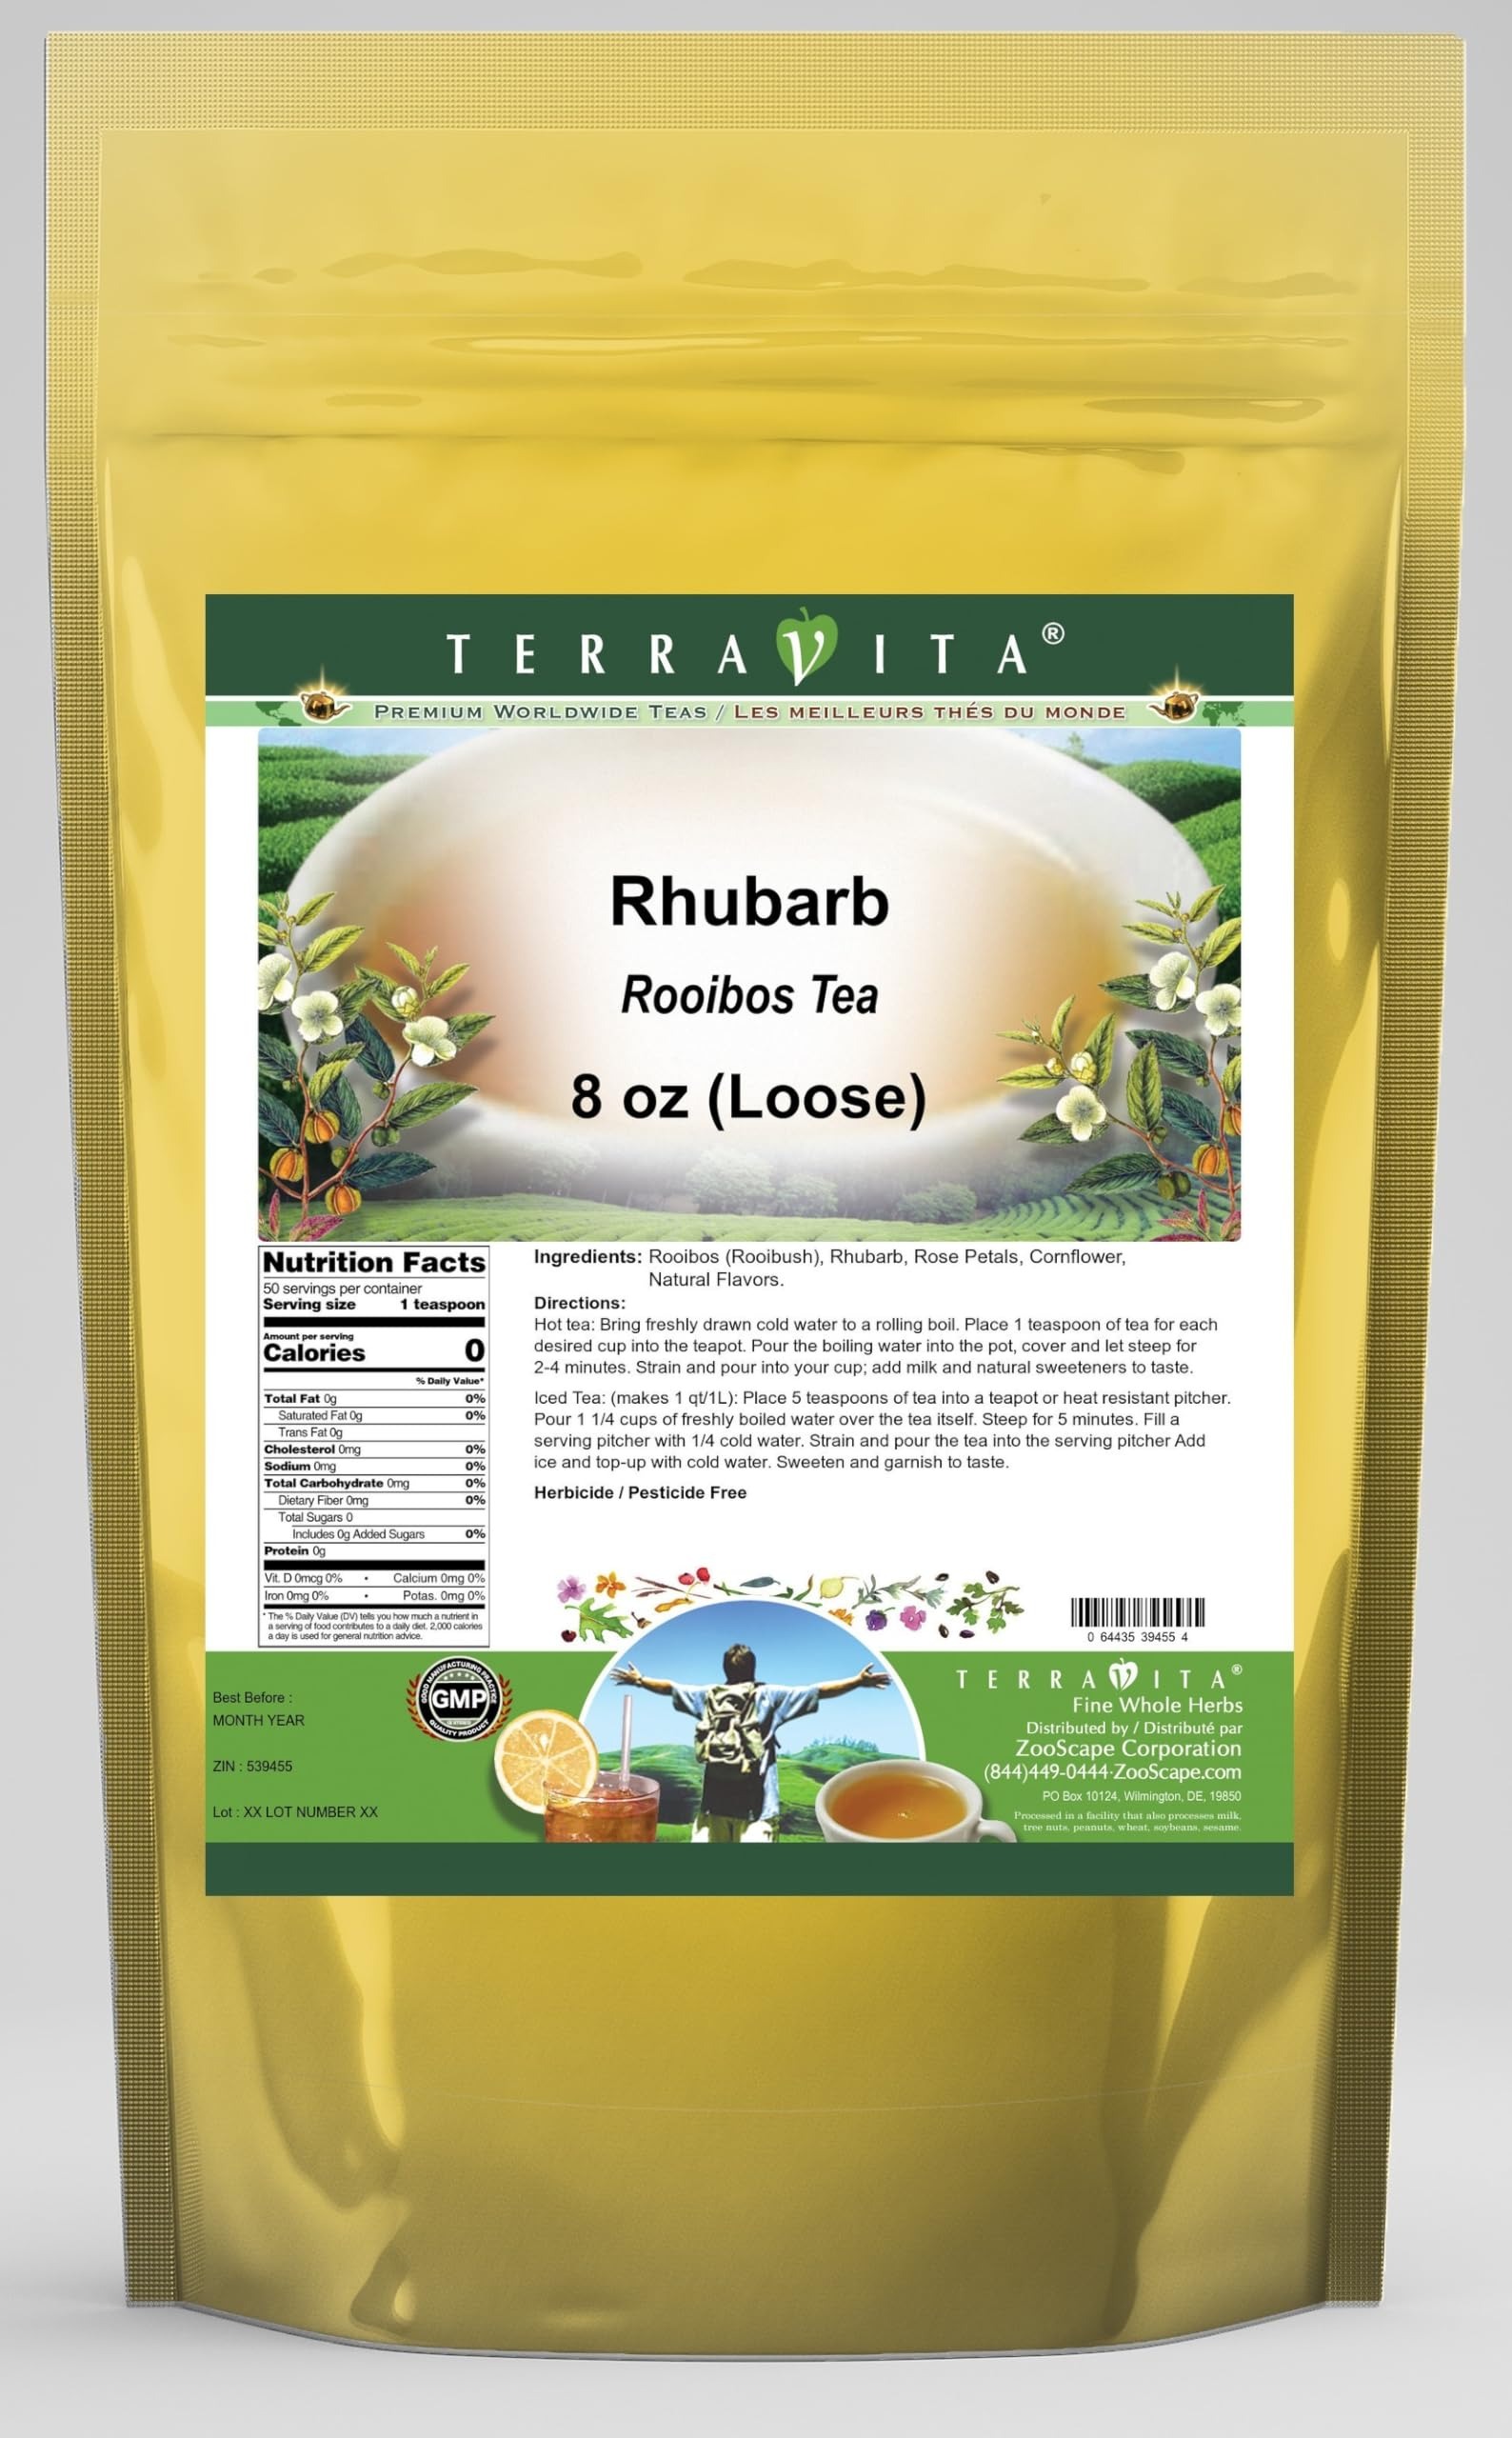
Item Name: Rhubarb Rooibos Tea (Loose) (8 oz, ZIN: 539455) - 3 Pack
Bullet Point 1: Our Rhubarb Rooibos Tea is a delightful flavored Rooibos tea with Rhubarb, Rose Petals and Cornflower that you will really enjoy! The unique Rhubarb aroma and taste is a delight! - Ingredients: Rooibos tea, Rhubarb, Rose Petals, Cornflower and Natural Rhubarb Flavor.
Bullet Point 2: No fillers.
Bullet Point 3: Manufacturer: TerraVita
Bullet Point 4: Size: 8 oz
Bullet Point 5: Loose Leaf Rooibos Tea - Packed in a convenient upright pouch!
Product Description: Our Rhubarb Rooibos Tea is a delightful flavored Rooibos tea with Rhubarb, Rose Petals and Cornflower that you will really enjoy! The unique Rhubarb aroma and taste is a delight! - Ingredients: Rooibos tea, Rhubarb, Rose Petals, Cornflower and Natural Rhubarb Flavor. - Hot tea brewing method: Bring freshly drawn cold water to a rolling boil. Place 1 teaspoon of tea for each desired cup into the teapot. Pour the boiling water into the pot, cover and let steep for 2-4 minutes. Strain and pour into your cup; add milk and natural sweeteners to taste. - Iced tea brewing method: (to make 1 liter/quart): Place 5 teaspoons of tea into a teapot or heat resistant pitcher. Pour 1 1/4 cups of freshly boiled water over the tea itself. Steep for 5 minutes. Fill a serving pitcher with 1/4 cold water. Strain and pour the tea into the serving pitcher Add ice and top-up with cold water. Sweeten and garnish to taste. - TerraVita is an exclusive line of premium-quality, natural source products that use only the finest, purest and most potent ingredients found around the world. TerraVita is hallmarked by the highest possible standards of purity, potency, stability and freshness. All of our products are prepared with the highest elements of quality control, from raw materials through the entire manufacturing process, up to and including the moment that the bottles or bags are sealed for freshness and shipped out to you. Our highest possible standards are certified by independent laboratories and backed by our personal guarantee. - TerraVita exists to meet and ensure your family's health and wellness without the harmful effects of chemicals and health products. We strive to make all of our products affordable and reliable and are constantly searching the market to maintain our affordability a
Value: 24.0
Unit: Ounce

Price: 81.28